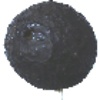
Label: Avocado ripe 1